Peñablanca Protected Landscape and Seascape

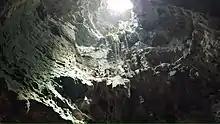
Callao Cave at the Peñablanca protected area

The Peñablanca park is situated just east of Cagayan's provincial capital of Tuguegarao and some north of Manila. It extends along the northern Sierra Madre range from the Twin Peaks south to Mount Cetaceo towards the border with Isabela. It covers 18 of the 24 barangays of Peñablanca, namely, Callao, San Roque, Cabbo, Nannarian, Malibagbag, Quibal, Agugaddan, Lapi, Nanguilattan, Nabbabalayan, Buyon, Mangga, Minanga, Sisim, Bugatay, Bical, Baliuag and Cabasan.